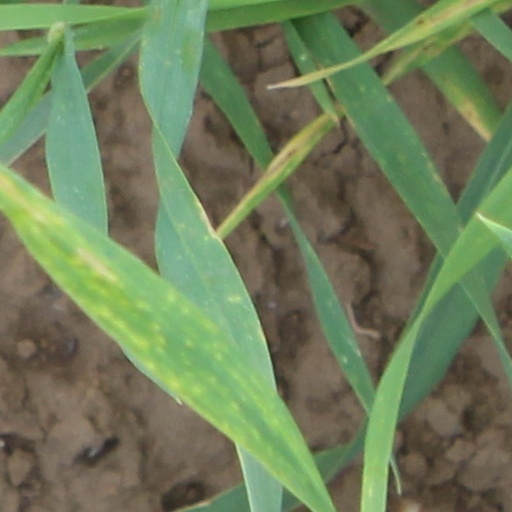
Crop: wheat